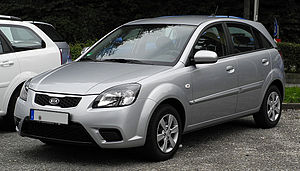
Kia Rio / Rio (type JB, 2005−2011) / Facelift
Kia Rio er en personbilsmodel produceret af Kia Motors siden efteråret 1999. Modellen kom til Danmark i 2001.